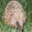
Label: shrew